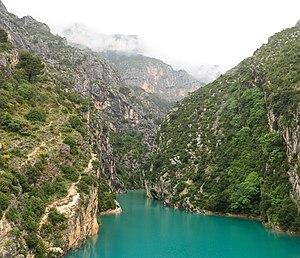
Entrée des Gorges du Verdon, vue du pont du Galetas, sur le lac Sainte-Croix, en région PACA, France.
Le lac de Sainte-Croix est une retenue artificielle, mise en eau par EDF en 1973, à la suite de la construction du barrage de Sainte-Croix, sur le cours du Verdon. Il est situé entre les départements du Var et des Alpes-de-Haute-Provence, au pied des gorges du Verdon, du Plan de Canjuers et du plateau de Valensole, haut lieu de la culture du lavandin.
La réserve naturelle régionale de Saint-Maurin est une réserve naturelle régionale située en Provence-Alpes-Côte d'Azur. Classée en 2009, elle occupe une surface de 25 hectares et protège des formations de travertin dans la partie aval des gorges du Verdon.